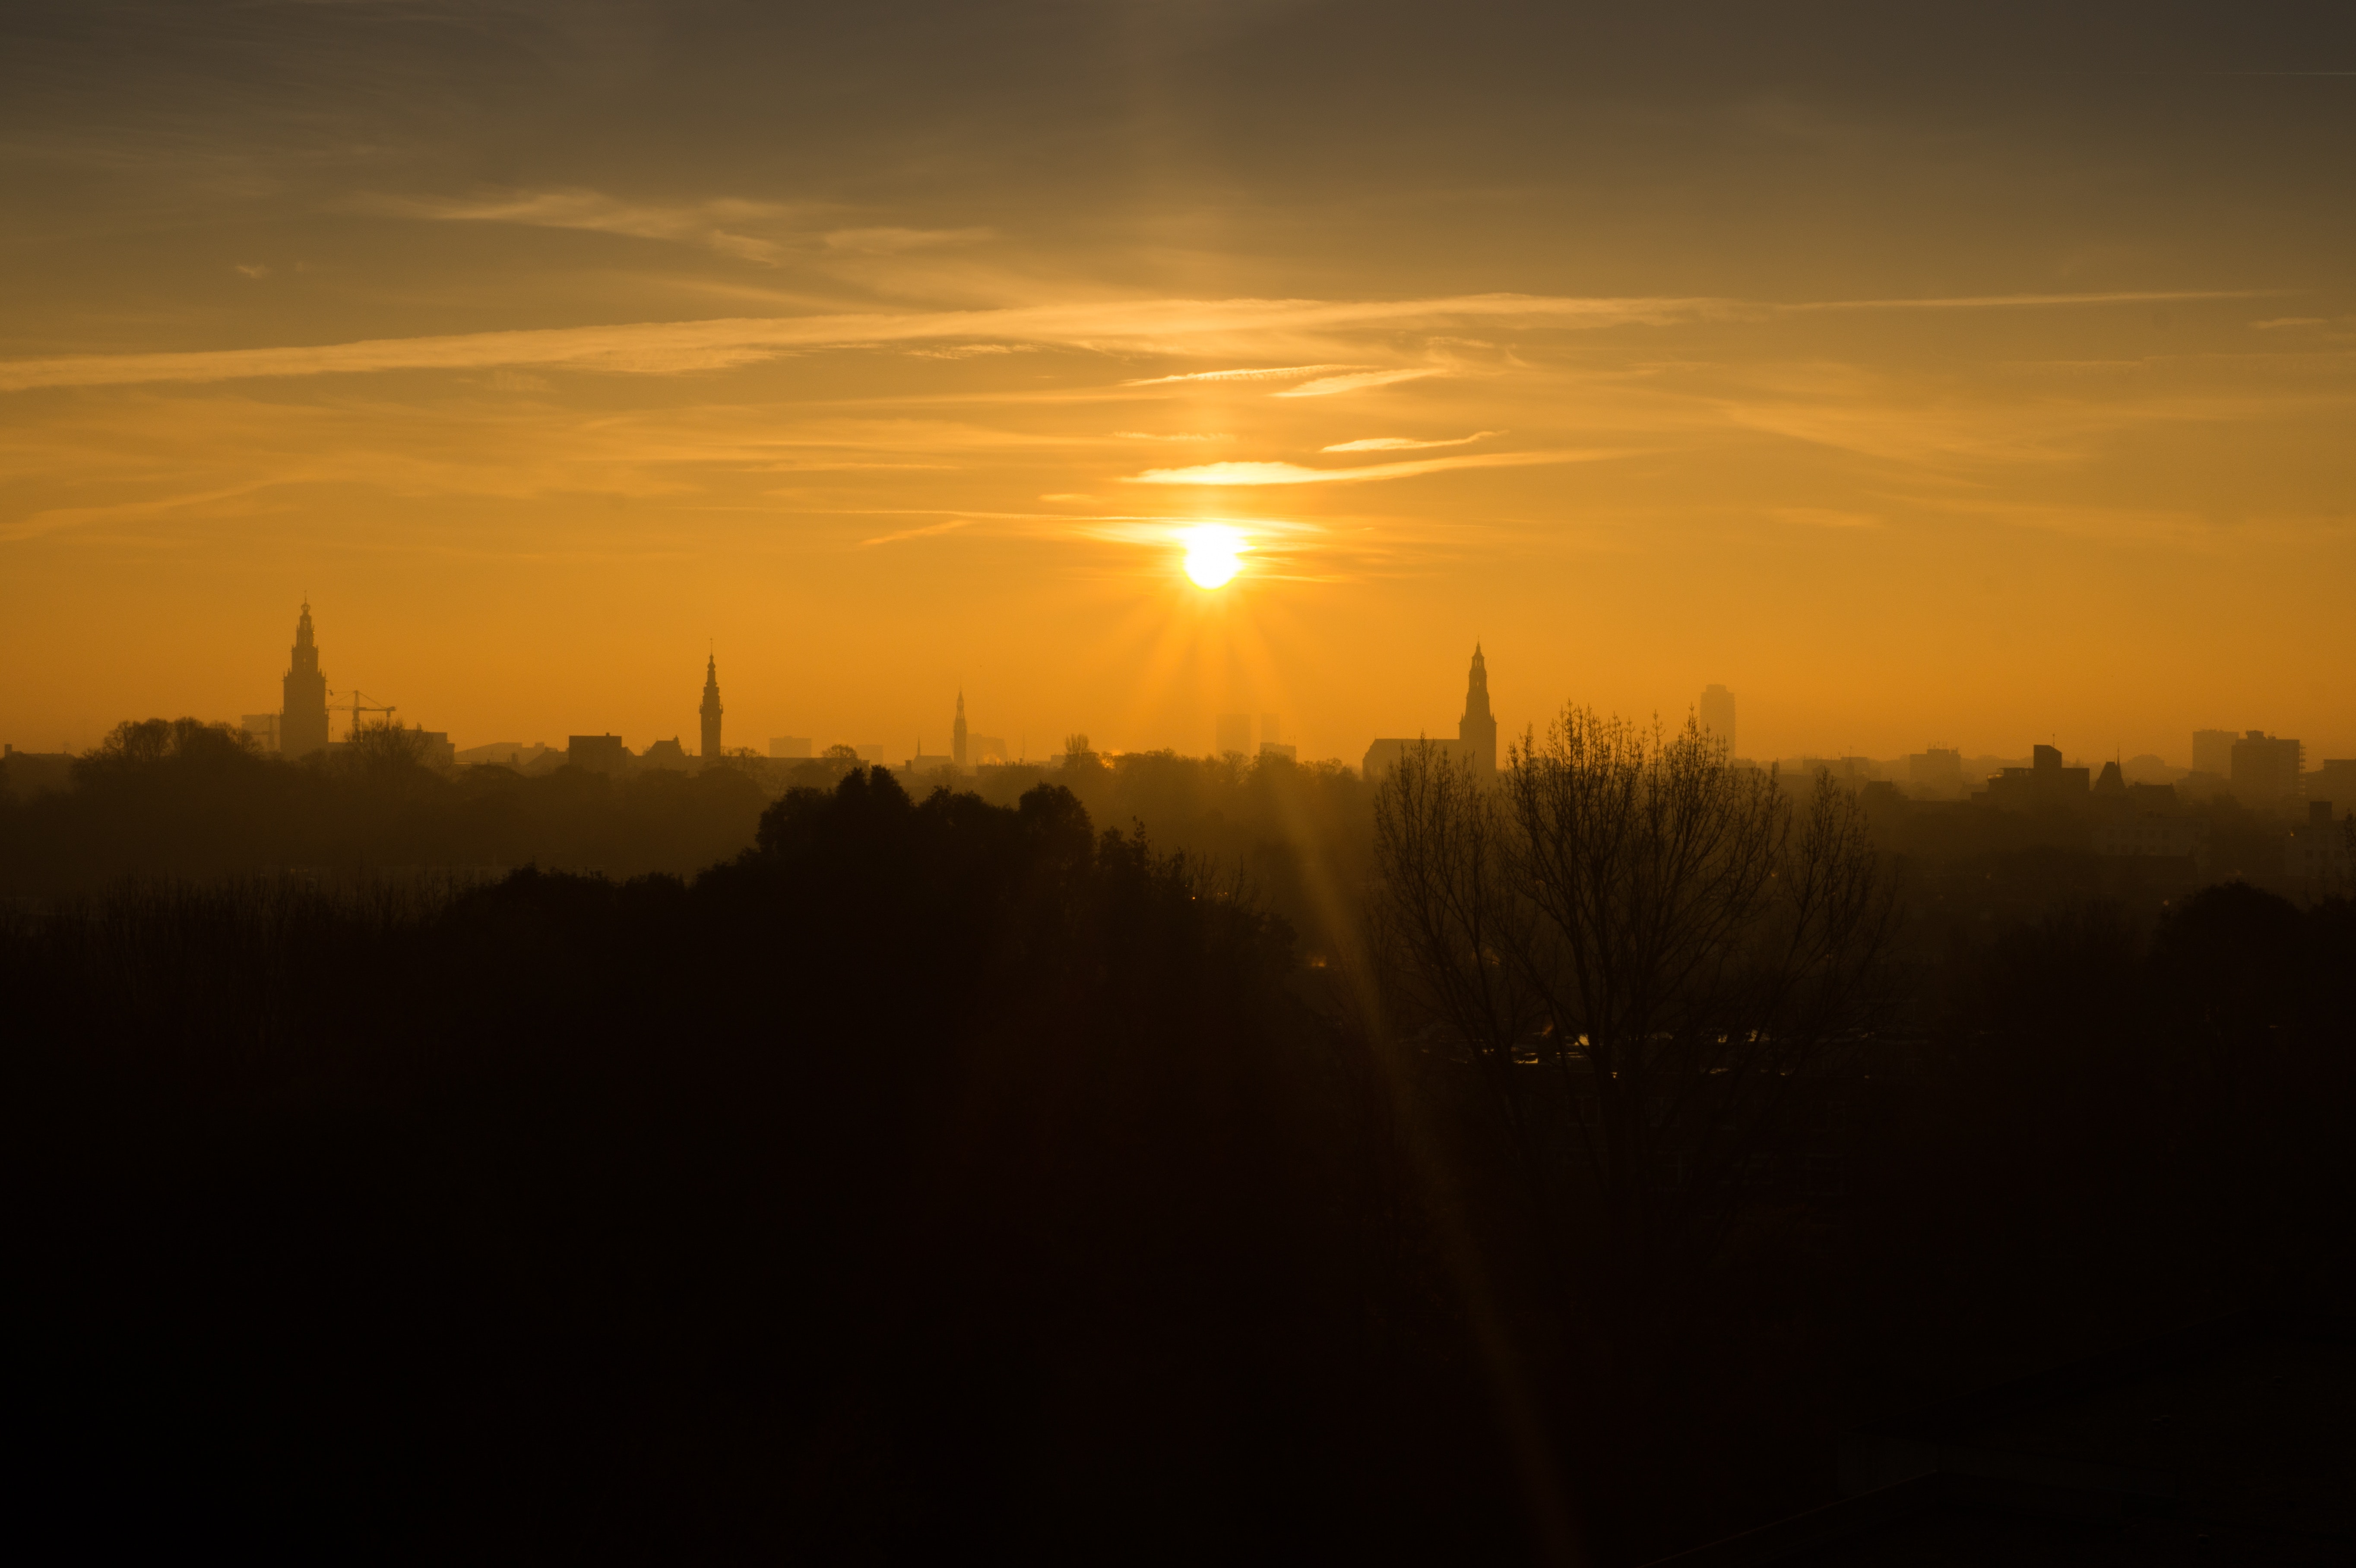
sky, sunrise, atmospheric phenomenon, sun, sunset, morning, horizon, cloud, natural landscape, evening, sunlight, atmosphere, yellow, orange, dawn, dusk, tree, landscape, afterglow, city, photography, astronomical object, rural area, red sky at morning, mist, haze, backlighting, hill, plain, skyline, silhouette